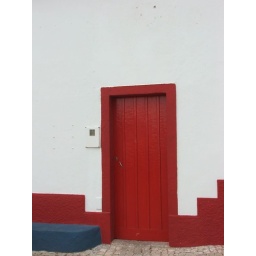
This is a coloured red door. I took this photo in alvor, when I was walking in the village